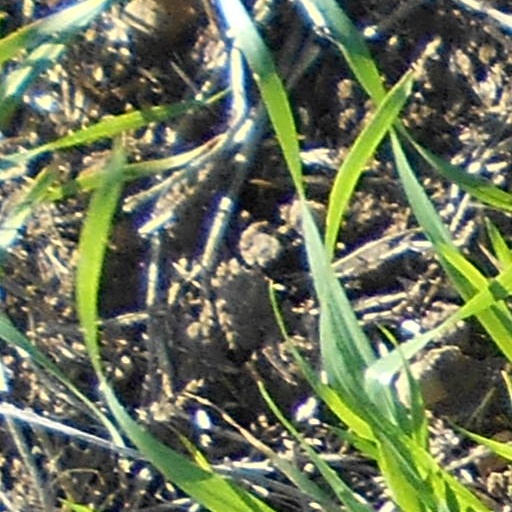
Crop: wheat